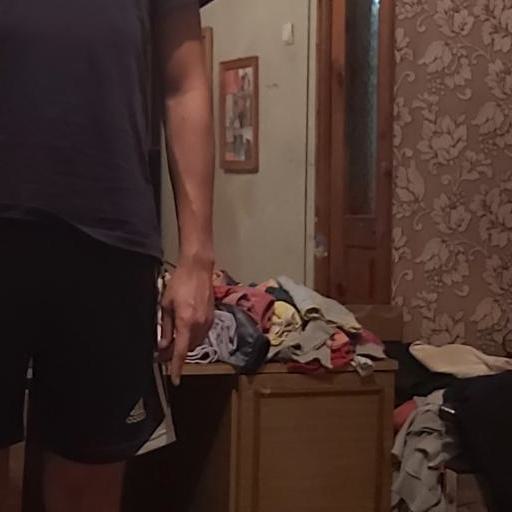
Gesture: no_gesture